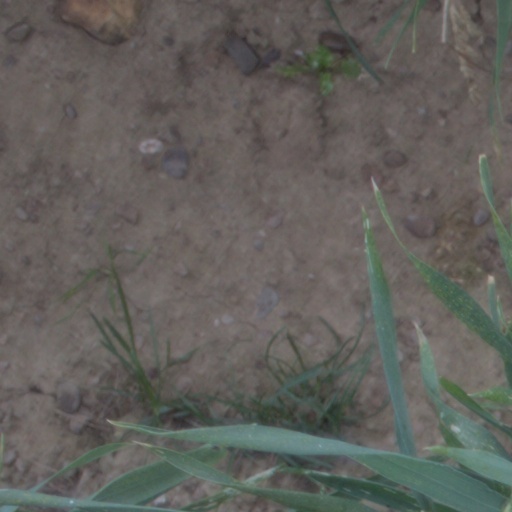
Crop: wheat